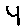
Label: 4